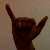
The image shows a hand gesture representing the letter 'Y' in Indian Sign Language.